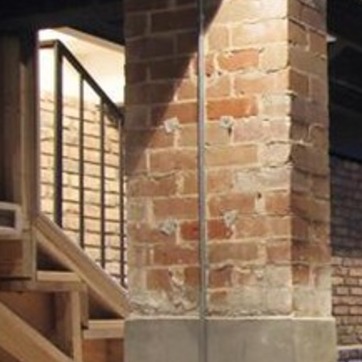
Material: brick